Correll Buckhalter

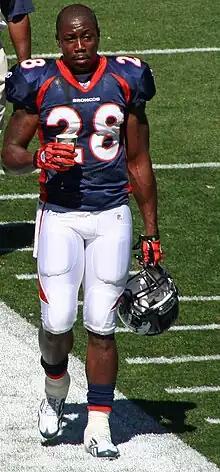
Buckhalter with the Broncos in 2010.

On February 27, 2009, Buckhalter signed a four-year, $10 million contract with the Denver Broncos. The deal included $1.8 million guaranteed. In 2009, his ninth season in the NFL, Buckhalter achieved career highs in rushing yardage (642), yards per carry (5.4), and receptions (31).